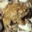
Label: frog